Beatrix Marion Sturt

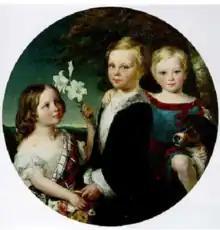
Beatrix Sturt as a child in an 1853 painting, pictured with her brothers Francis Montagu Muirhead and Herbert Hugh Muirhead

Beatrix Marion Sturt (21 November 1849 – 28 April 1944) was a British writer who contributed articles to the Dictionary of National Biography.